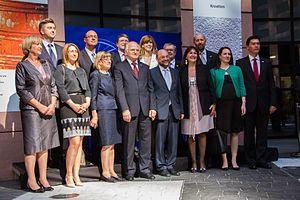
Cérémonie des couleurs au Parlement européen de Strasbourg à l’occasion de l’entrée de la Croatie comme 28ème État membre de l’Union européenne
La Croatie, en forme longue la république de Croatie, en croate : Hrvatska et Republika Hrvatska, est un pays d'Europe centrale et du Sud, indépendant depuis 1991 lors de la dislocation violente de la Yougoslavie. Il s'étend depuis les confins de l'extrémité orientale des Alpes au nord-ouest et depuis les plaines pannoniennes au nord-est, jusqu'au littoral de la mer Adriatique au sud-sud-ouest, en passant par le massif montagneux des Alpes dinariques au centre. Elle est entourée par la Slovénie, la Hongrie, la Serbie, la Bosnie-Herzégovine et le Monténégro. Sa capitale est Zagreb et elle est membre de l'Union européenne depuis le 1ᵉʳ juillet 2013, de l'OMC depuis 2000 et de l'OTAN depuis 2009.
La Croatie présente sa demande d’adhésion à l'Union européenne en 2003. Le statut de candidat lui est accordé par le Conseil européen au cours de l'année 2004 et les négociations sont ouvertes en octobre 2005. Le traité d'adhésion de la Croatie à l'Union européenne est signé à Bruxelles le 9 décembre 2011 et prend effet le 1ᵉʳ juillet 2013, après le référendum de 2012, où le « oui » l'a emporté avec plus de 66 % des voix.